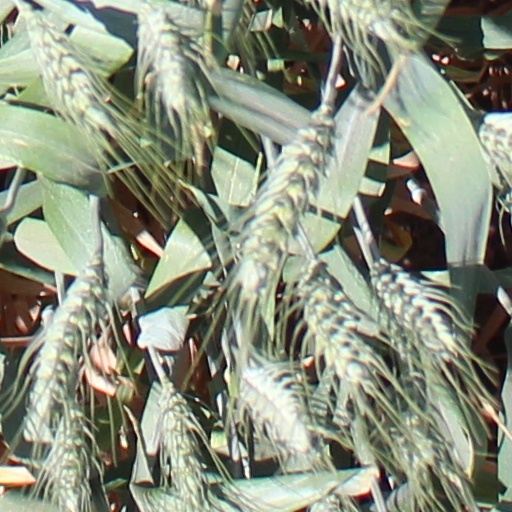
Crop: wheat